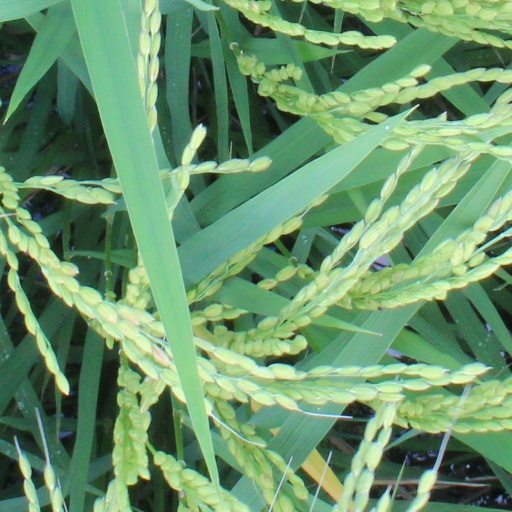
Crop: rice